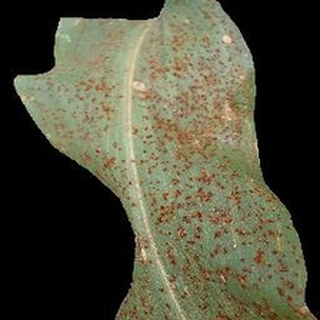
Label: corn_common_rust